William Herschel Telescope

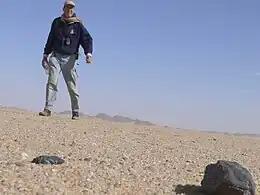
Low angle picture from ground showing sand and a large rock with a man looming a few feet back against a blue sky.

Astronomers use the WHT to conduct scientific research across most branches of observational astronomy, including Solar System science, galactic astronomy, extragalactic astronomy and cosmology. Most of the instruments are designed to be useful for a range of different research.